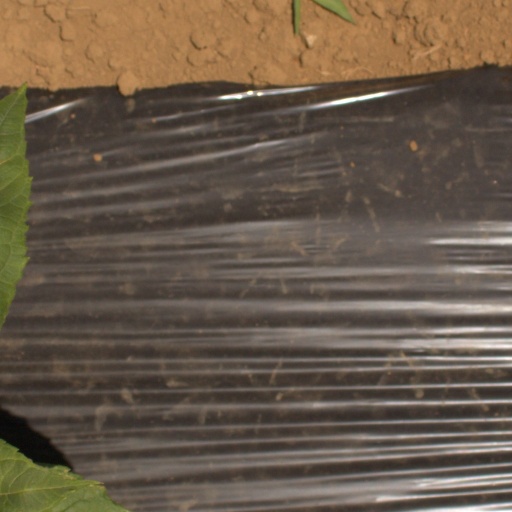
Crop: Jerusalem artichoke